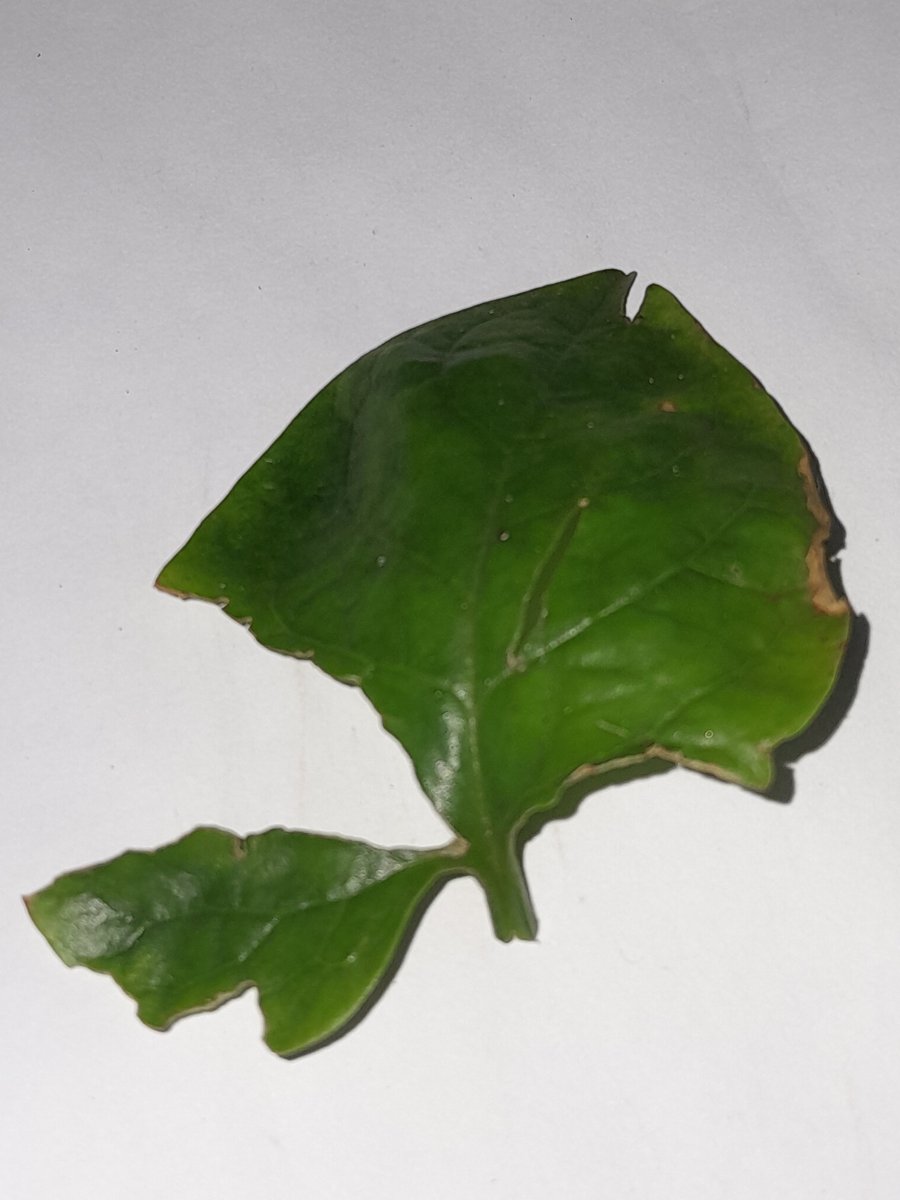
Label: Pest-Damage